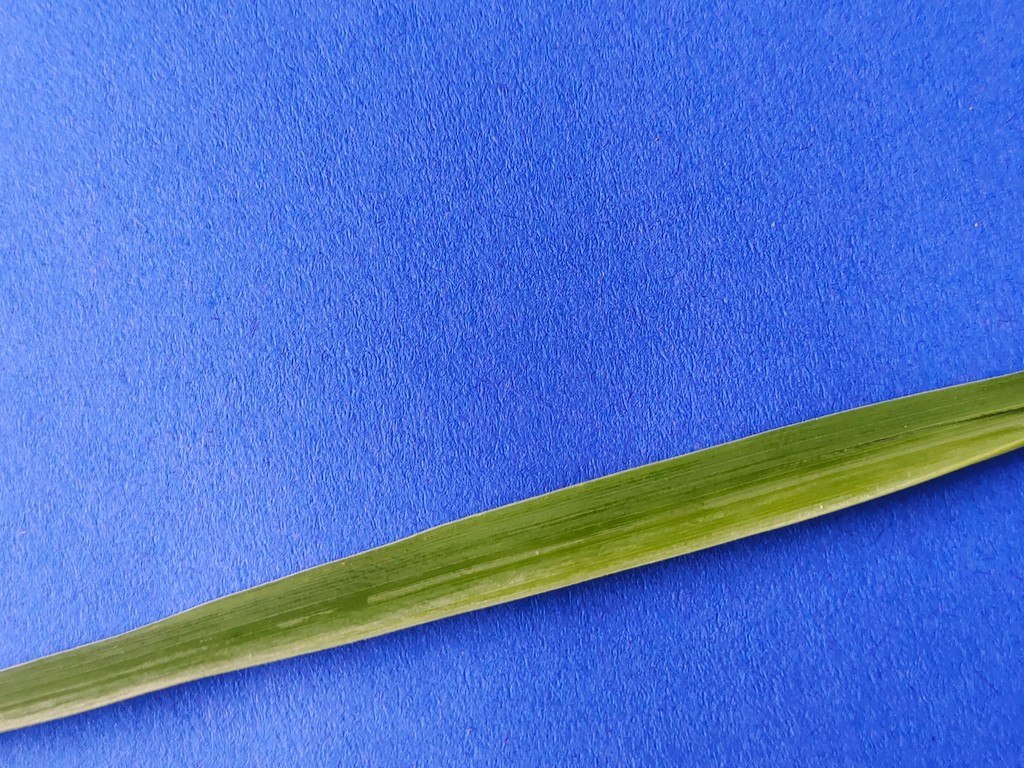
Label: Healthy